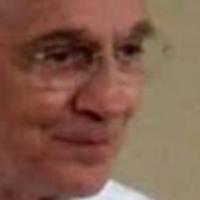
Age group: age 66-80